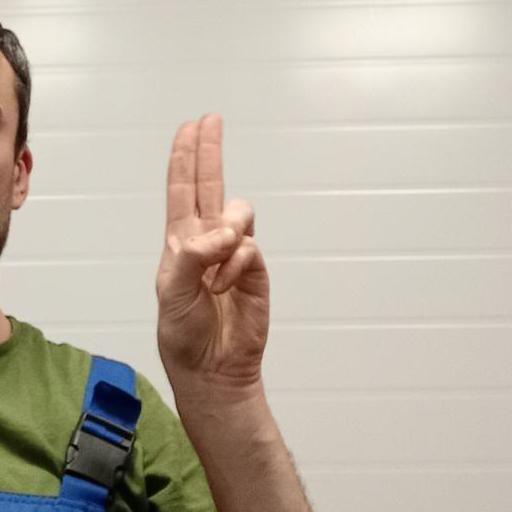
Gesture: two_up